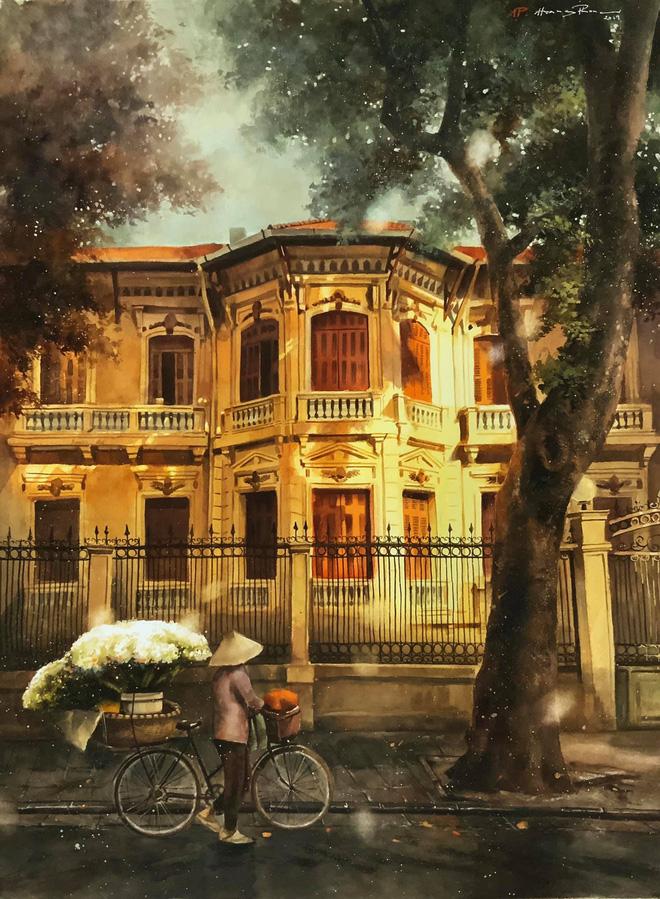
người phụ nữ bán hoa đang đi bên vệ đường và ngang qua một tòa nhà